Stockholm Palace

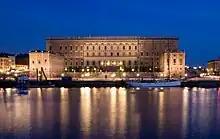
Lighting on the eastern façade in 2007

"Enleveringsgruppen" (The Abduction Group), consisting of four sculptures (two to the right and two to the left side of the South Arch), illustrates the abductions of women and are made by Bernard Foucquet at the beginning of the 18th century, but the sculptures were not installed until 1897. From west to the east the sculptures depict: Paris and Helen, Boreas and Orithyia, Pluto and Proserpina, Romulus and Hersilia. They are made of bronze and are approx. high. The group were made at the initiative of King Oscar II to fill the previously empty niches in the triumphal arch. The originals have been restored by Sven Scholander and were cast by Otto Meyer. Bernard Foucquet also made the lions at the Lejonbacken.